The Afflicted (film)

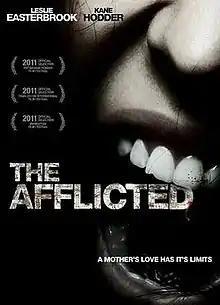
Film poster

The Afflicted (also known as Another American Crime) is a 2011 American horror thriller film written and directed by Jason Stoddard. A limited theatrical release, it is based on the crimes of Theresa Knorr, an American woman who killed her husband in 1964, and torture-murdered two of her children during the 1980s. It stars Leslie Easterbrook as Maggie, a mentally disturbed mother of four who begins abusing her children based on her own twisted interpretations of the Bible. Kane Hodder co-stars as Maggie's husband, Hank.